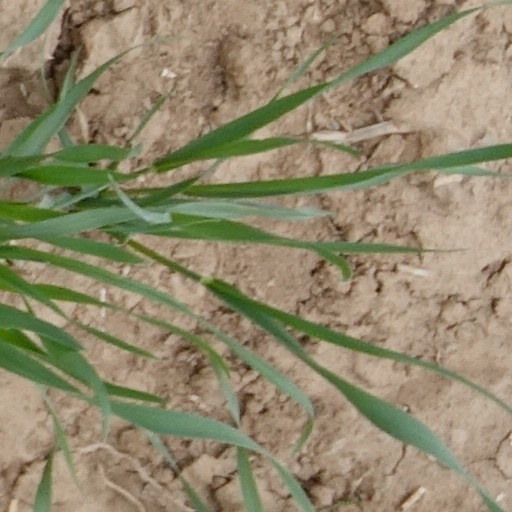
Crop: wheat